Sennek

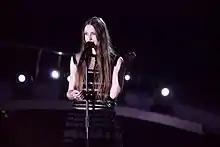
Sennek performing at the Eurovision Song Contest 2018

Groeseneken has performed as the keyboardist for Belgian musician Ozark Henry, performing with him at Rock Werchter. She worked as a visual merchandiser for IKEA, while also working as a vocal coach in her hometown. Groeseneken has written music for the Belgian pop-rock band Hooverphonic with Alex Callier.